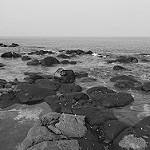
Label: B & W